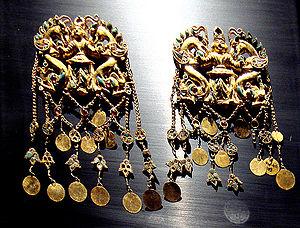
Paire de pendentifs, ""Le maître des dragons"". Afghanistan, Tillya tepe, tombe II. Ier siècle. Or, turquoise, grenat almandin, lapis lazzuli, cornaline et perles, 12, 5 x 6,5 cm. Visible lors de l'exposition temporaire: Afghanistan
Tillia tepe, Tilia tepe, Tillya tepe, ou Tillā tapa ou « le tertre d’or », ou « la colline de l’or » est un site archéologique afghan situé dans la province de Djôzdjân à proximité de Chéberghân et fouillé en 1978 par une équipe soviéto-afghane dirigée par l’archéologue russo-grec Viktor Sarianidi, un an avant l’invasion soviétique de l’Afghanistan de 1979.